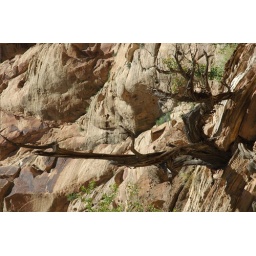
Dead tree in rocks in Capitol Gorge at Capitol Reef Park UT 9-2-05